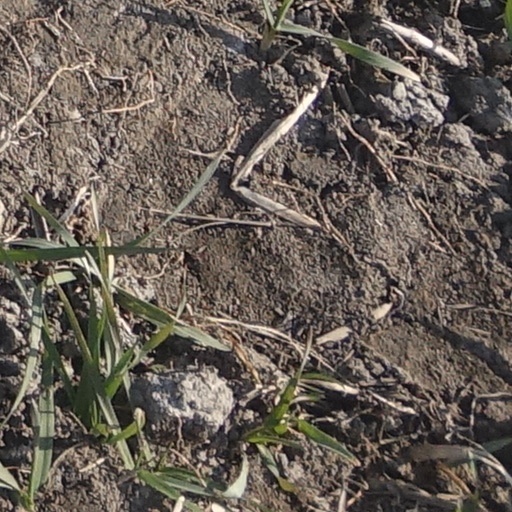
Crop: wheat